Urbanization in Africa

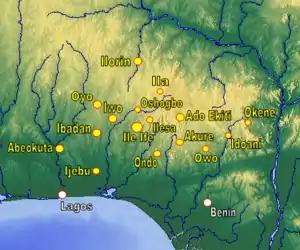
Several Historical Yoruba Cities In South West current day Nigeria

The earliest known cities of Africa emerged around the Nile Valley. Kerma, in present-day Sudan, is the oldest urban centers in Africa, dating back to at least 2500 BCE. Excavations by Charles Bonnet revealed a city with planned streets, elite residences, workshops, and the massive Western Deffufa, one of the oldest standing mudbrick temples in the world, indicating complex religious, political, and administrative organization.